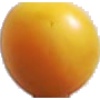
Label: Cherry Wax Yellow 1